Fox Business

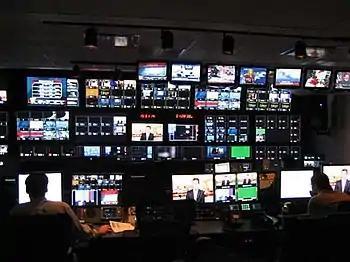
FBN's control room

David Asman, Maria Bartiromo, Cheryl Casone, Dagen McDowell, and Stuart Varney are anchors for Fox Business Network; they also appear on Fox News Channel. In addition, Brenda Buttner was also on the roster on FBN until her passing in 2017.